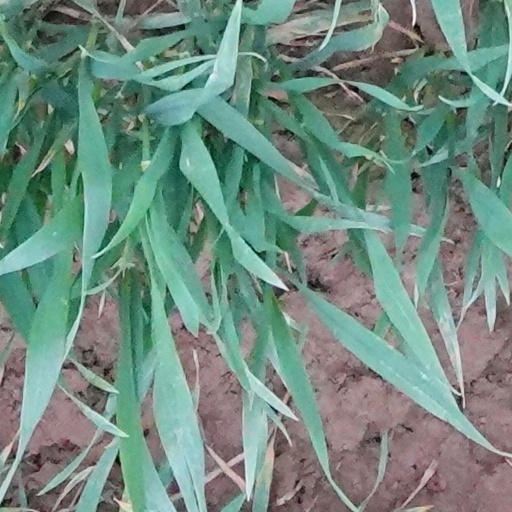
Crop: wheat